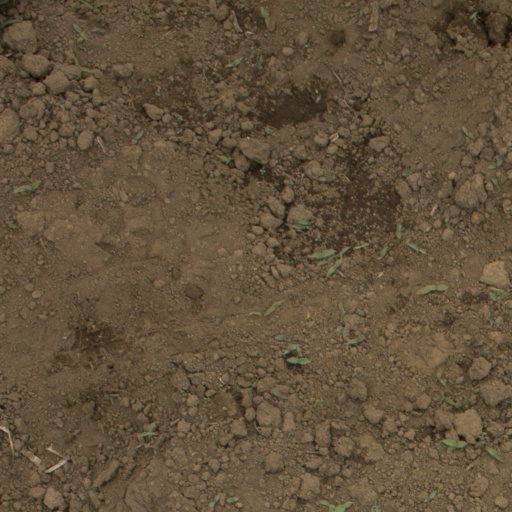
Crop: Jerusalem artichoke